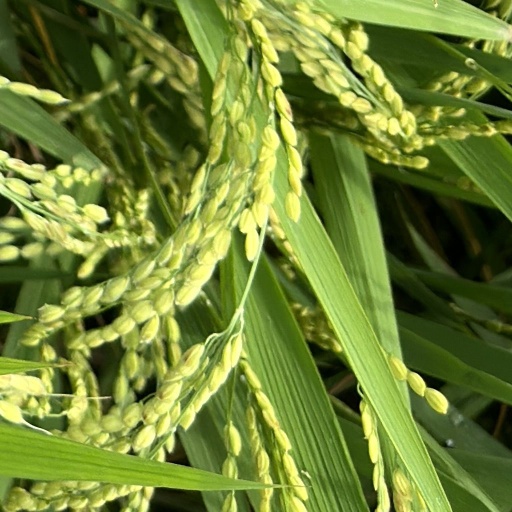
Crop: rice